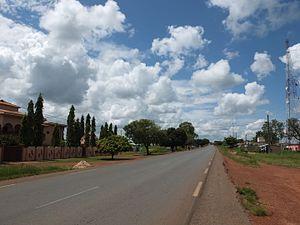
Entrée de Copargo, Département de la Donga, Bénin, Afrique de l'Ouest
Copargo est une ville de la commune du même nom située dans le département de la Donga à l'ouest du Bénin, à proximité de la frontière avec le Togo.